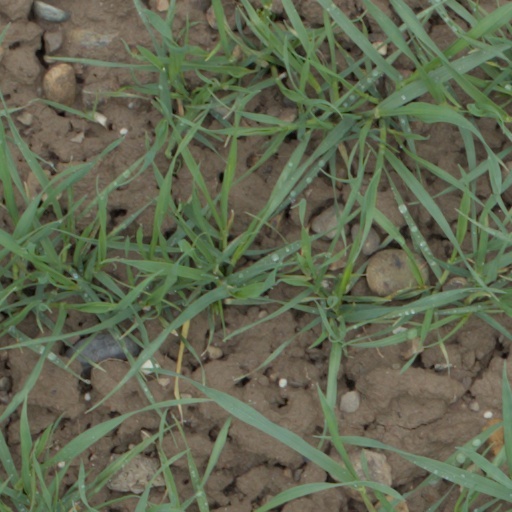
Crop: wheat